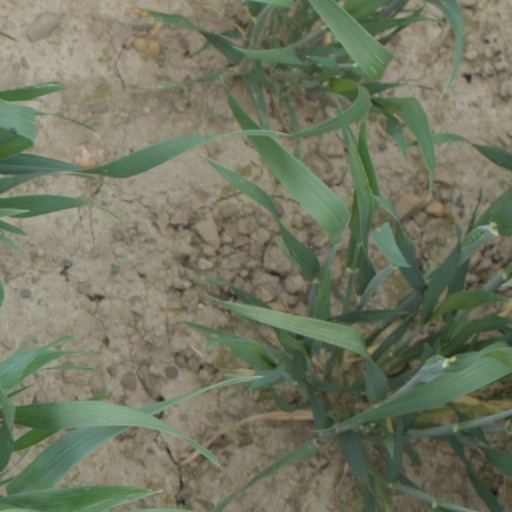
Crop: wheat